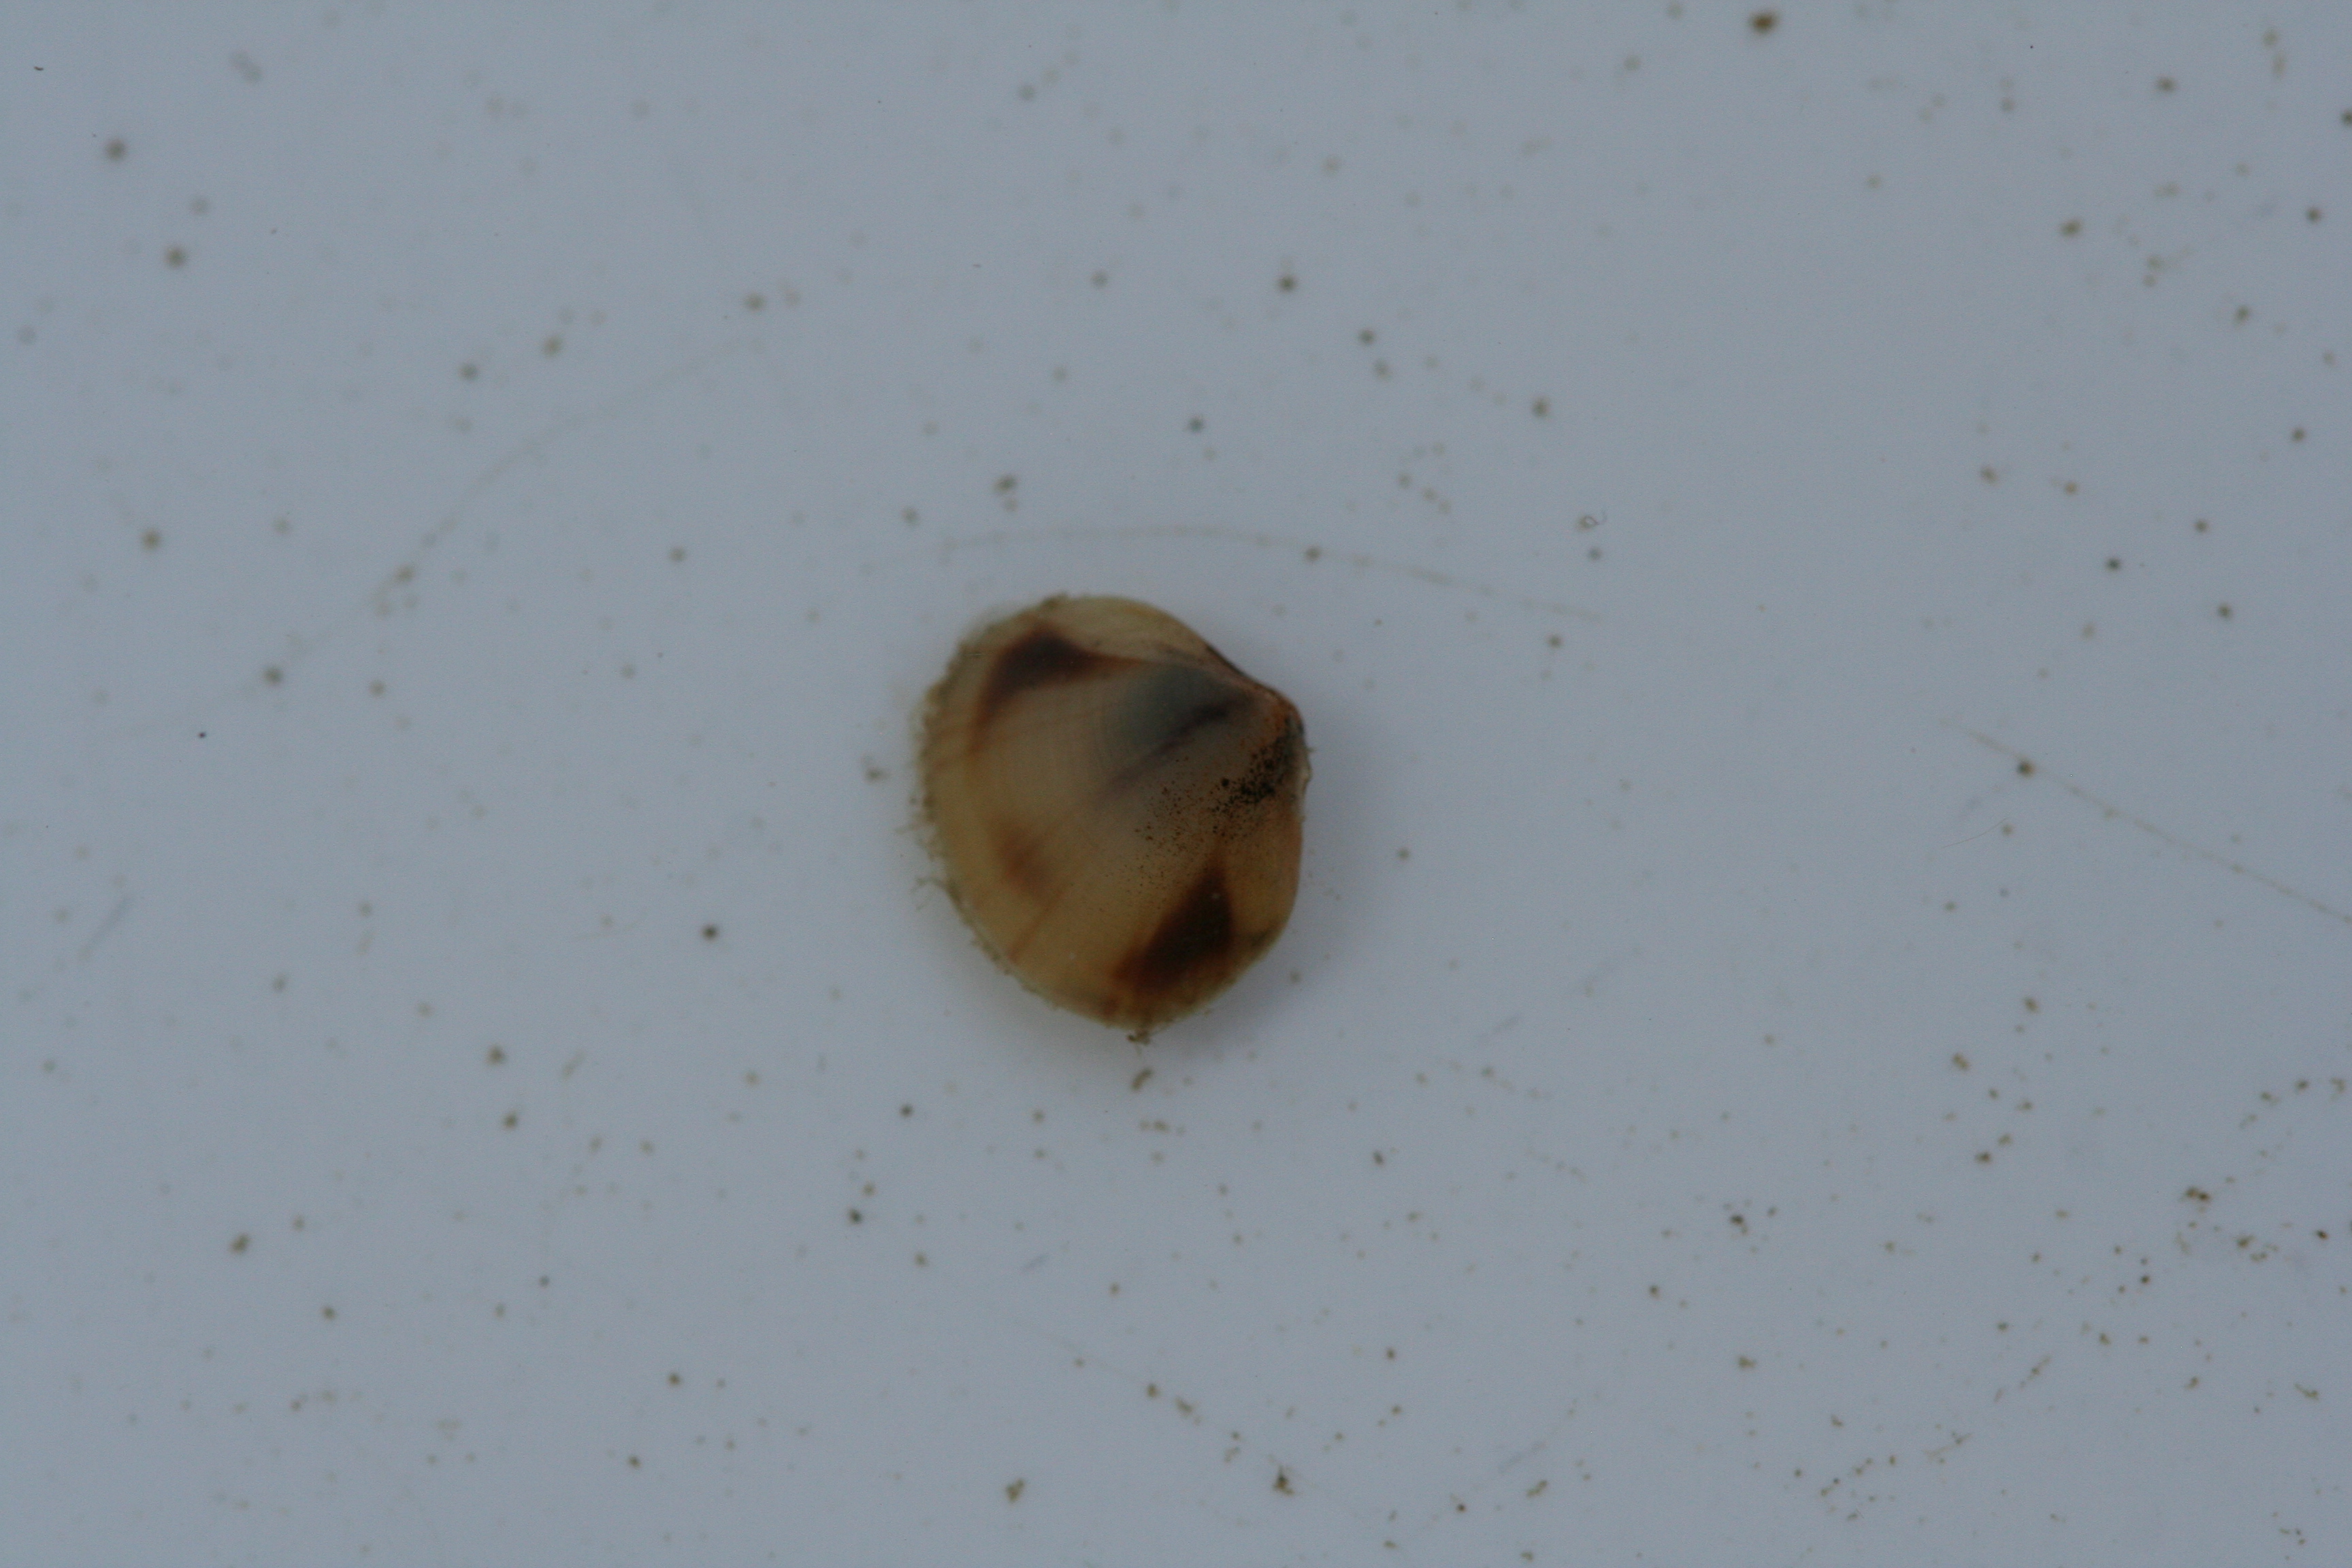
Macroinvertebrate group: snails_clams_mussels